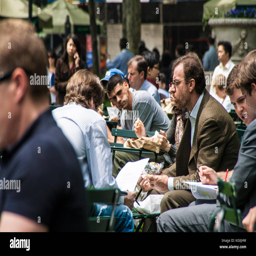
people resting and eating during lunchtime .